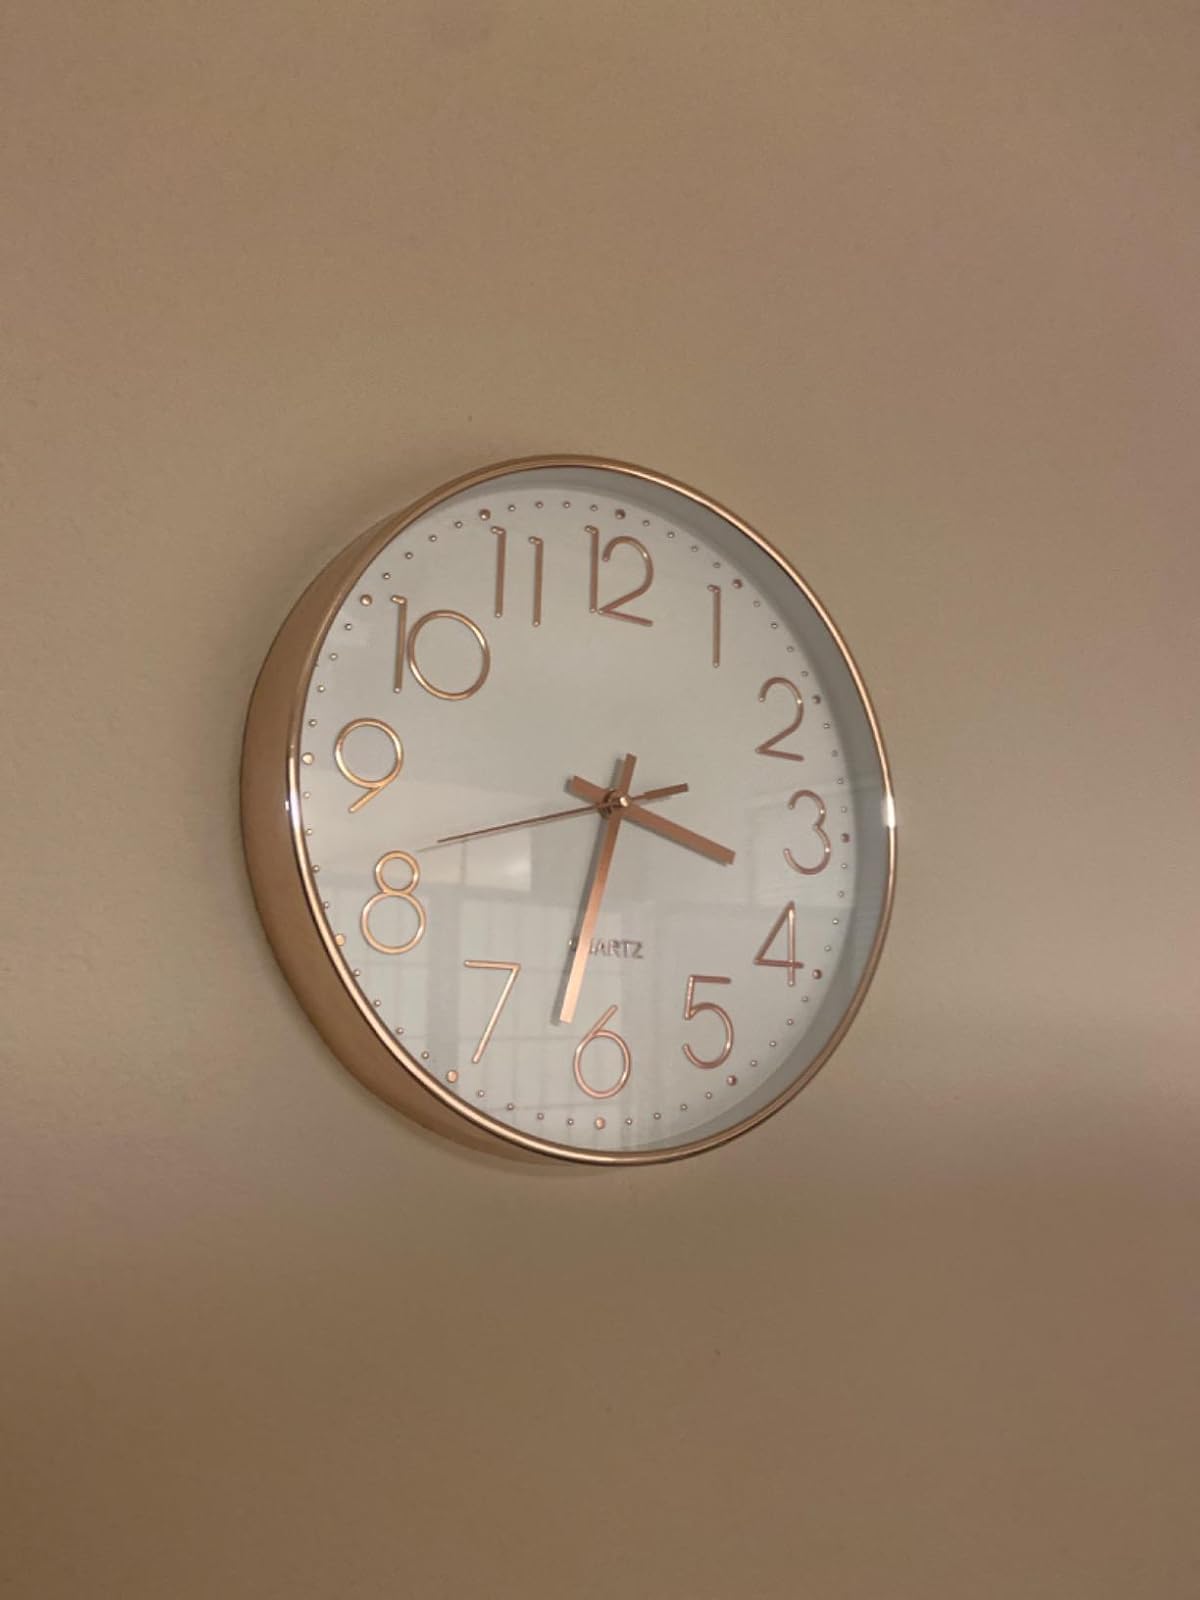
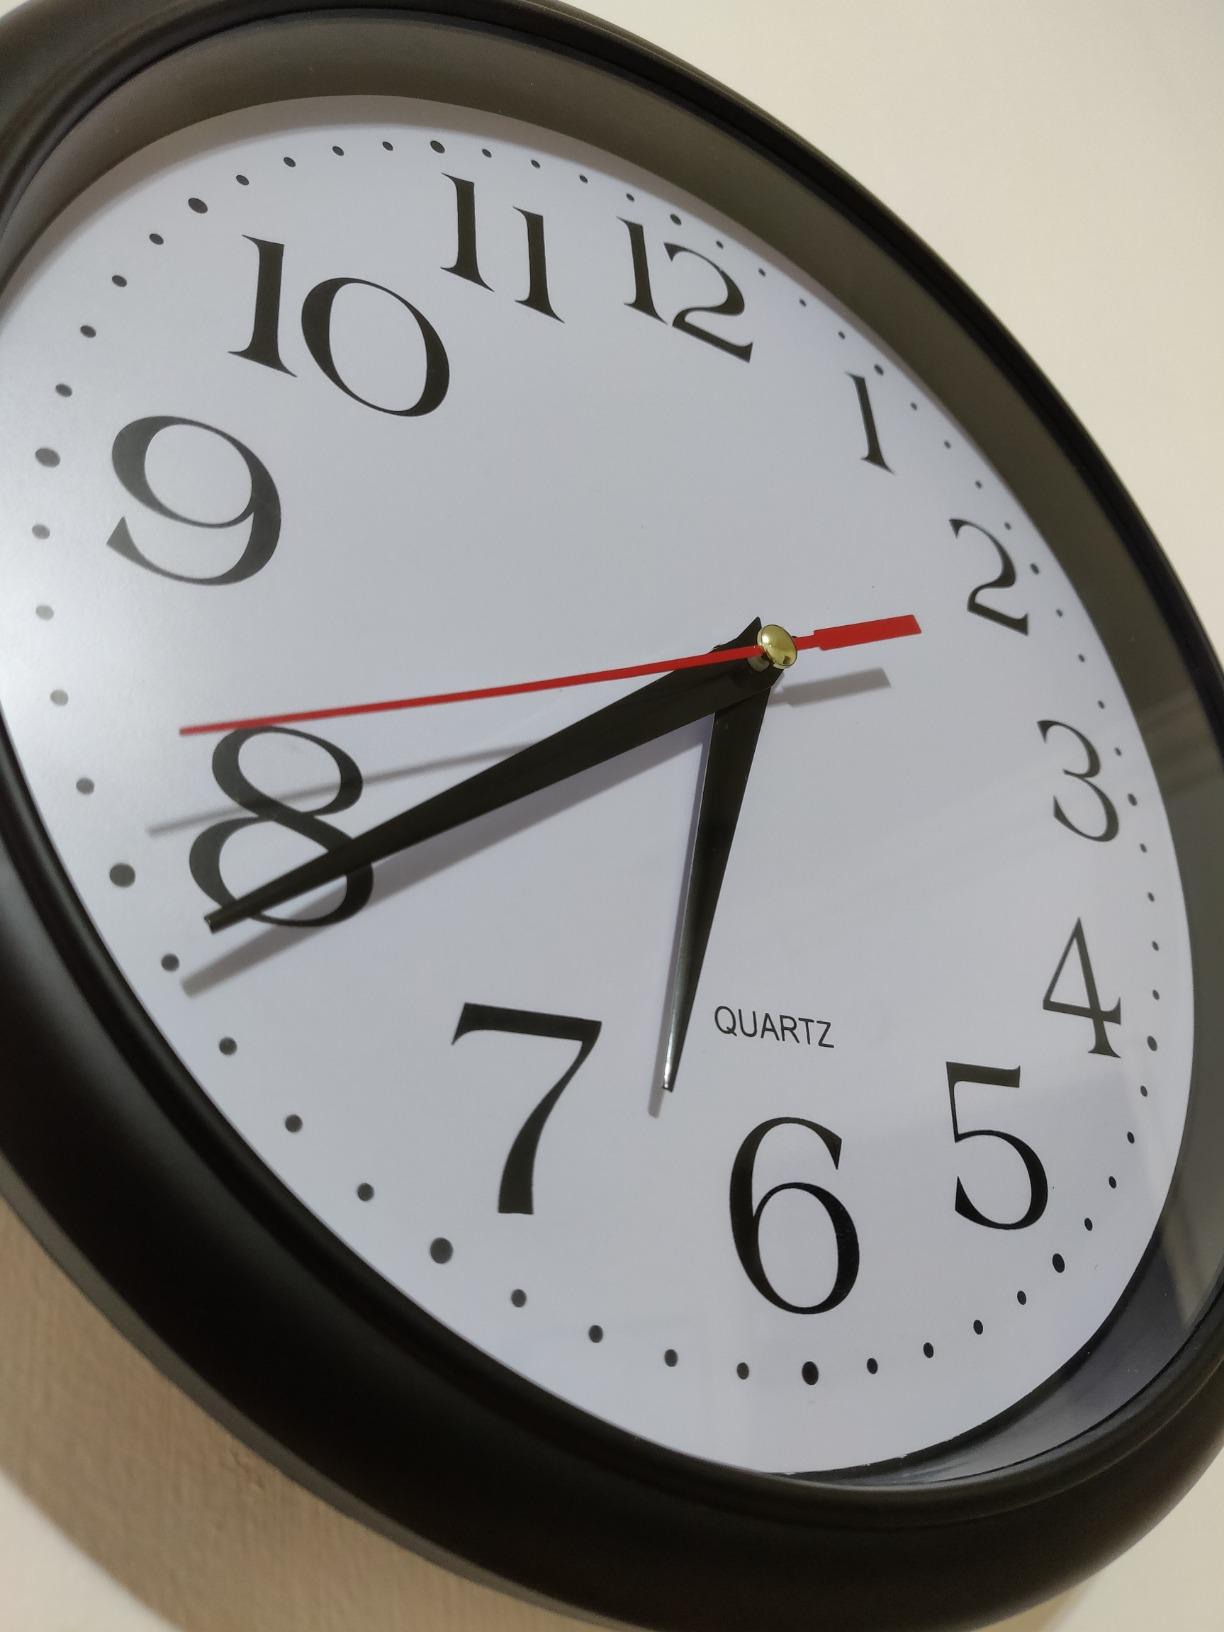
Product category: clock
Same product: no